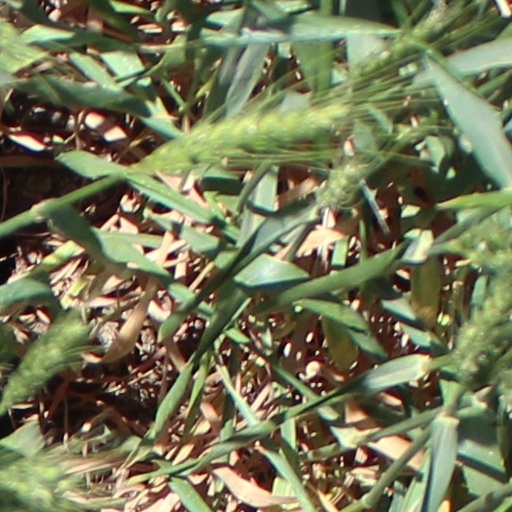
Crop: wheat